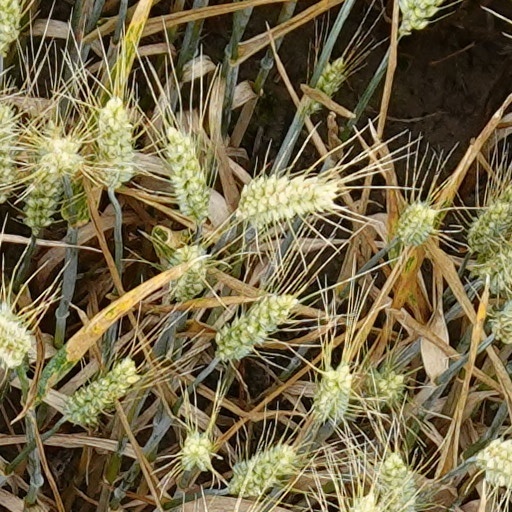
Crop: wheat